Dmitry Arsenyev

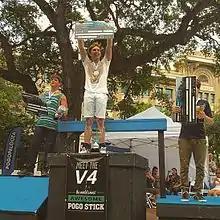
Dmitry Arsenyev got 1st place in Freestyle in Pogopalooza US Open Jacksonville, FL

Dmitry Arsenyev is an Xpogo pro athlete born and raised in St. Petersburg, Russia. Dmitry holds the World Records for Most Consecutive Front Flips (7) and High Jump (10 ft 0.5 in). He also won first place at the 2015 Pogopalooza U.S. Open Freestyle championship. Previously he has held the record for most consecutive backflips and won the Pogopalooza France Best Trick Competition with the Vodka Flip.